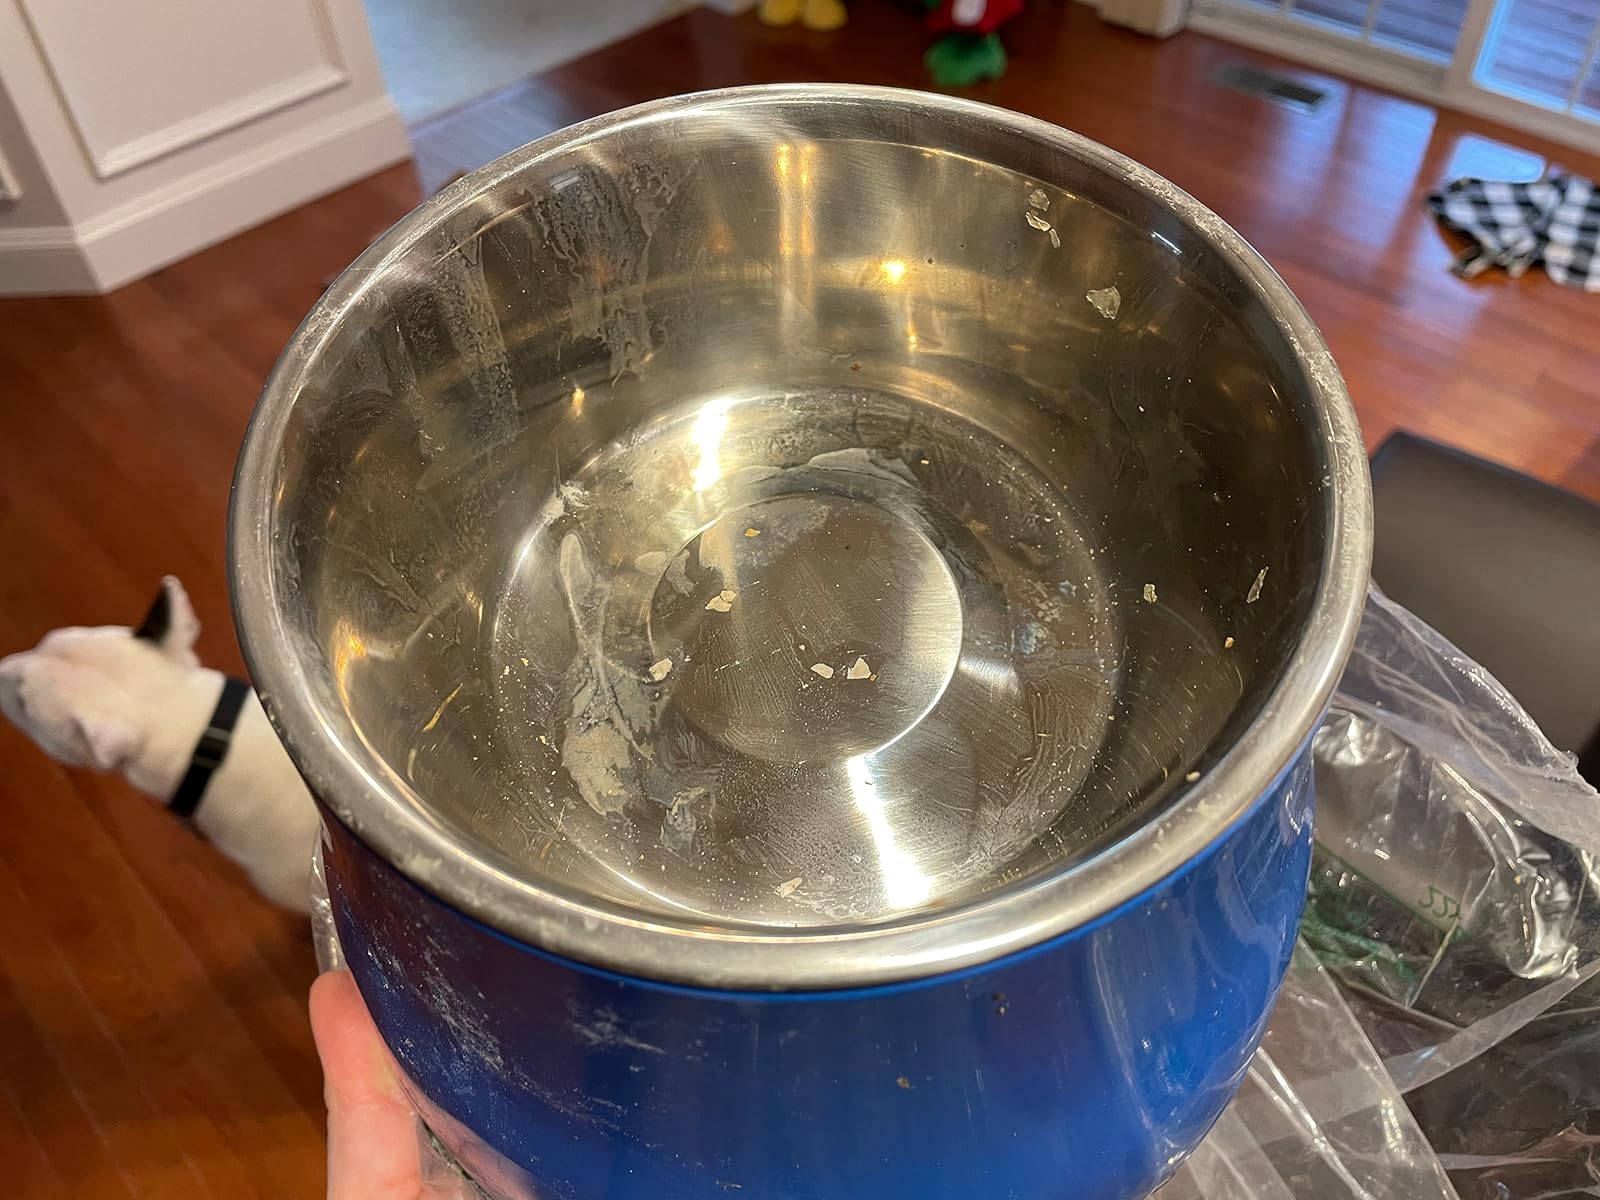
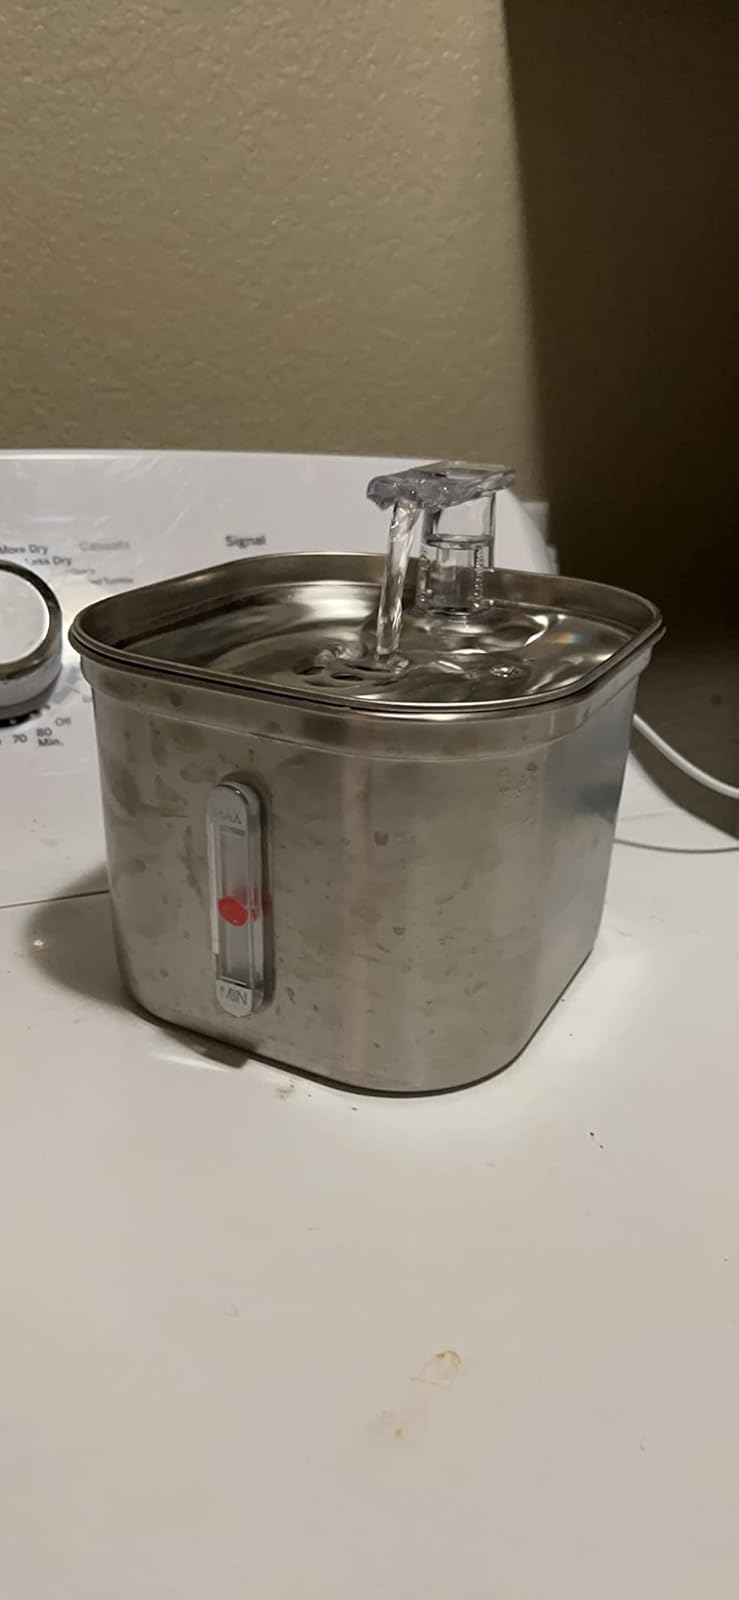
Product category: items_bowl
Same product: no